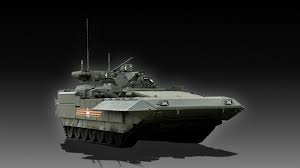
Label: BMP-T15